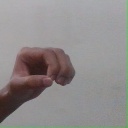
अक्षर: औ